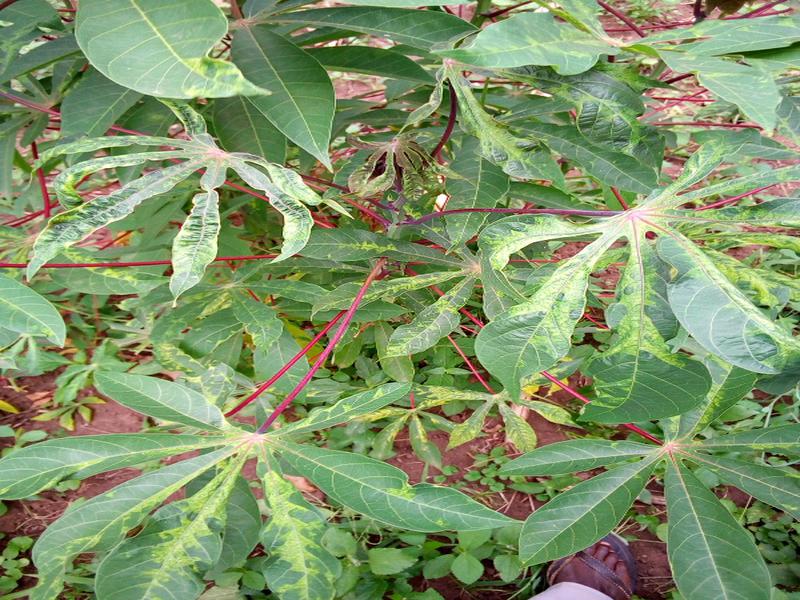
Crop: cassava
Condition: mosaic_disease